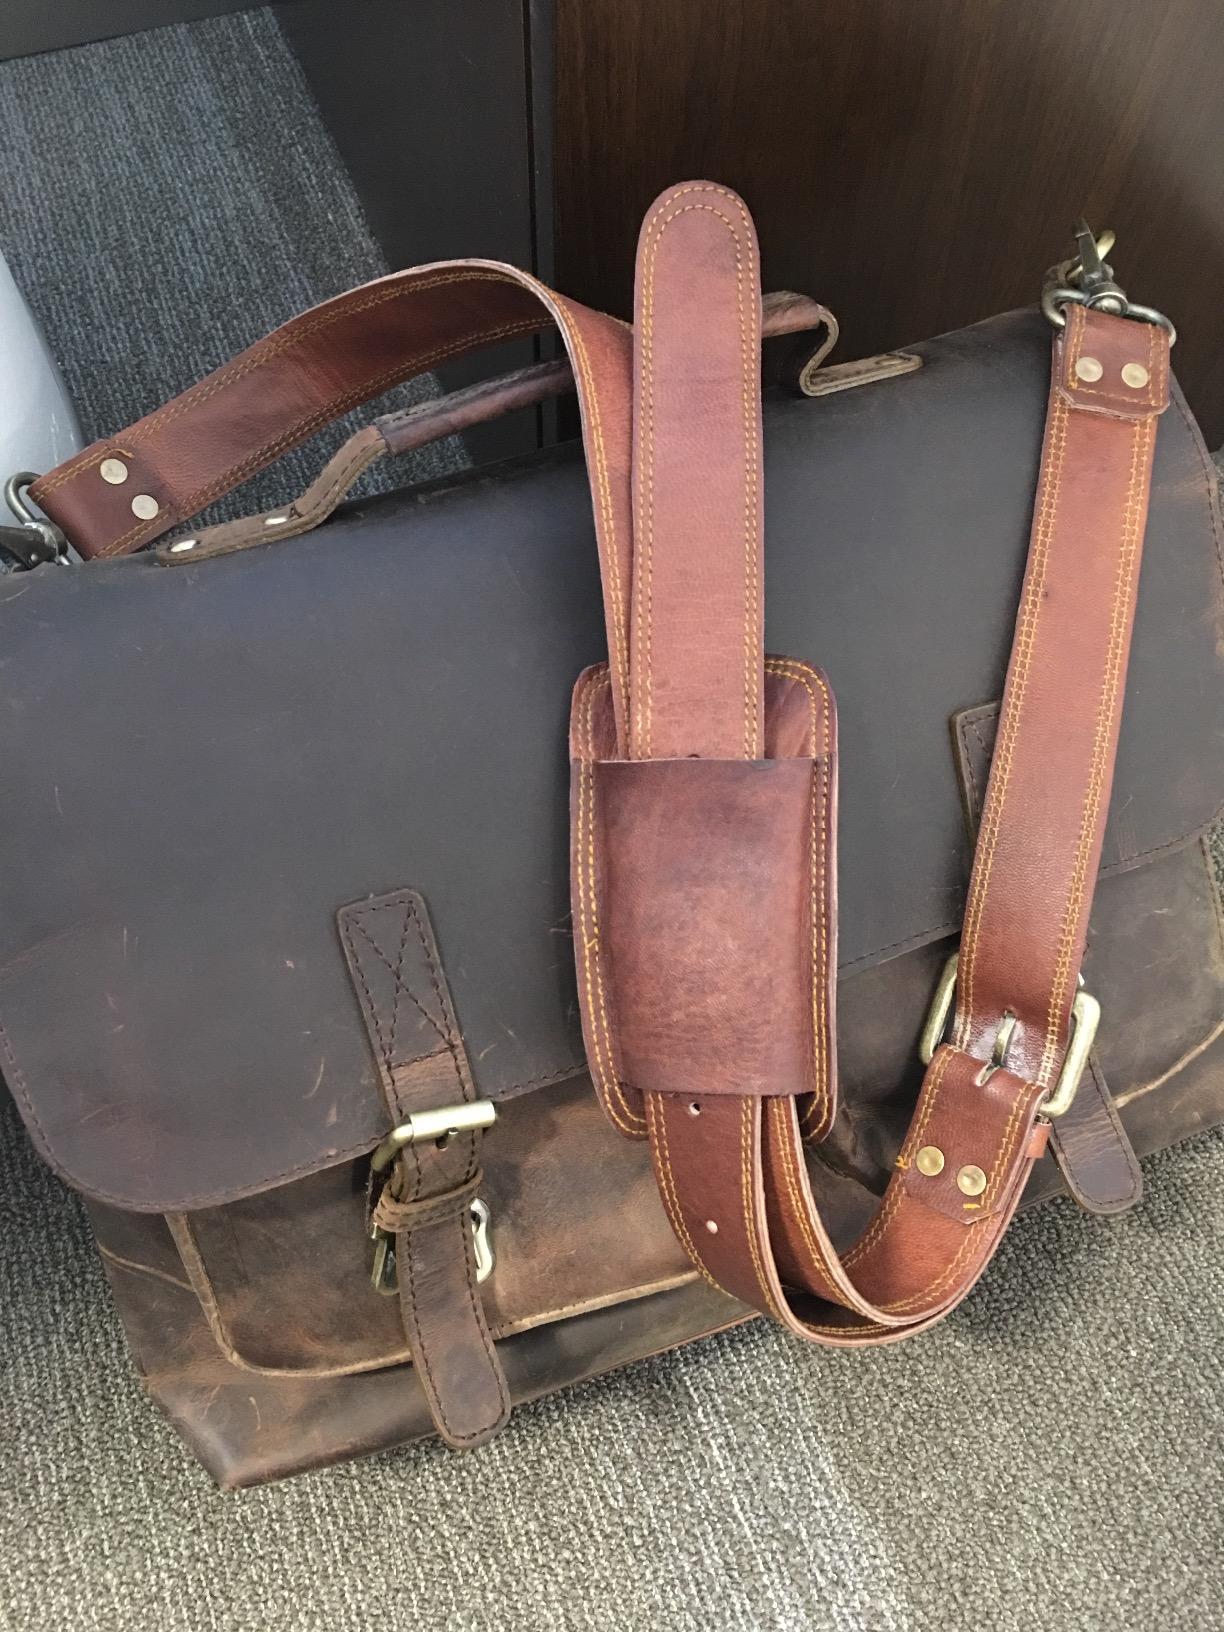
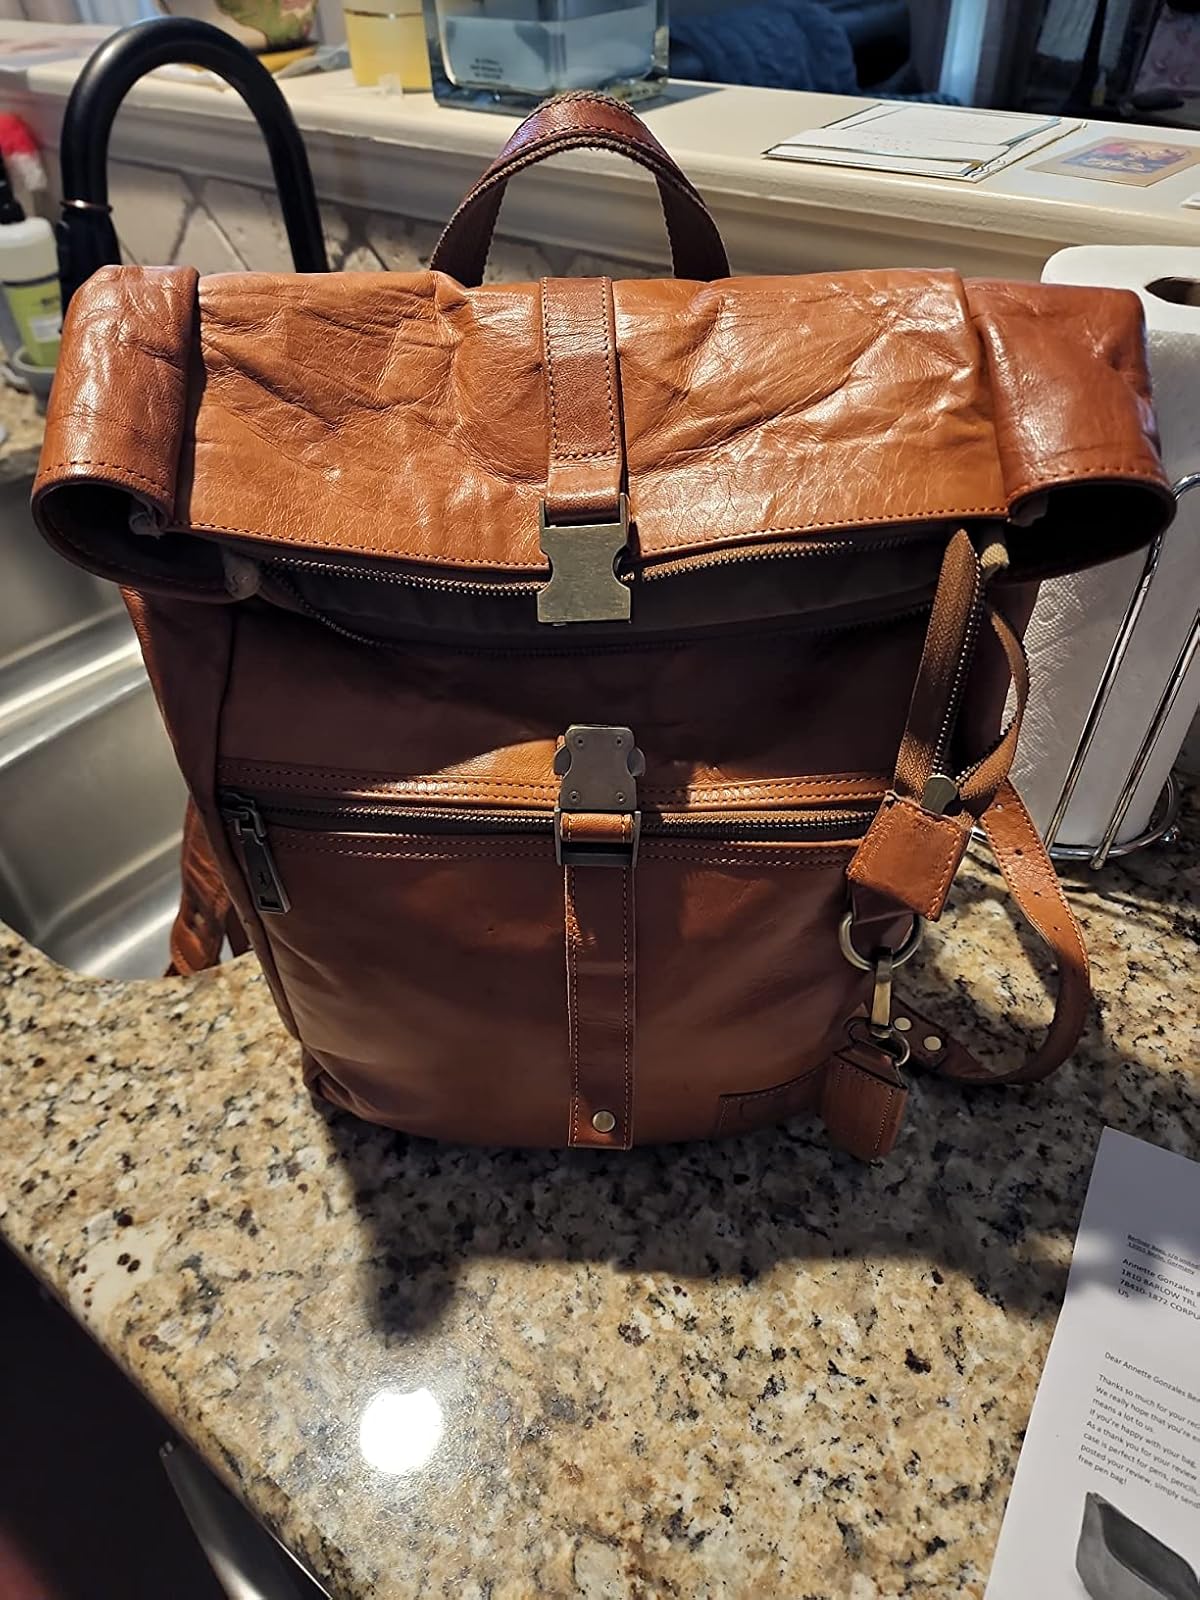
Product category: bag
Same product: no